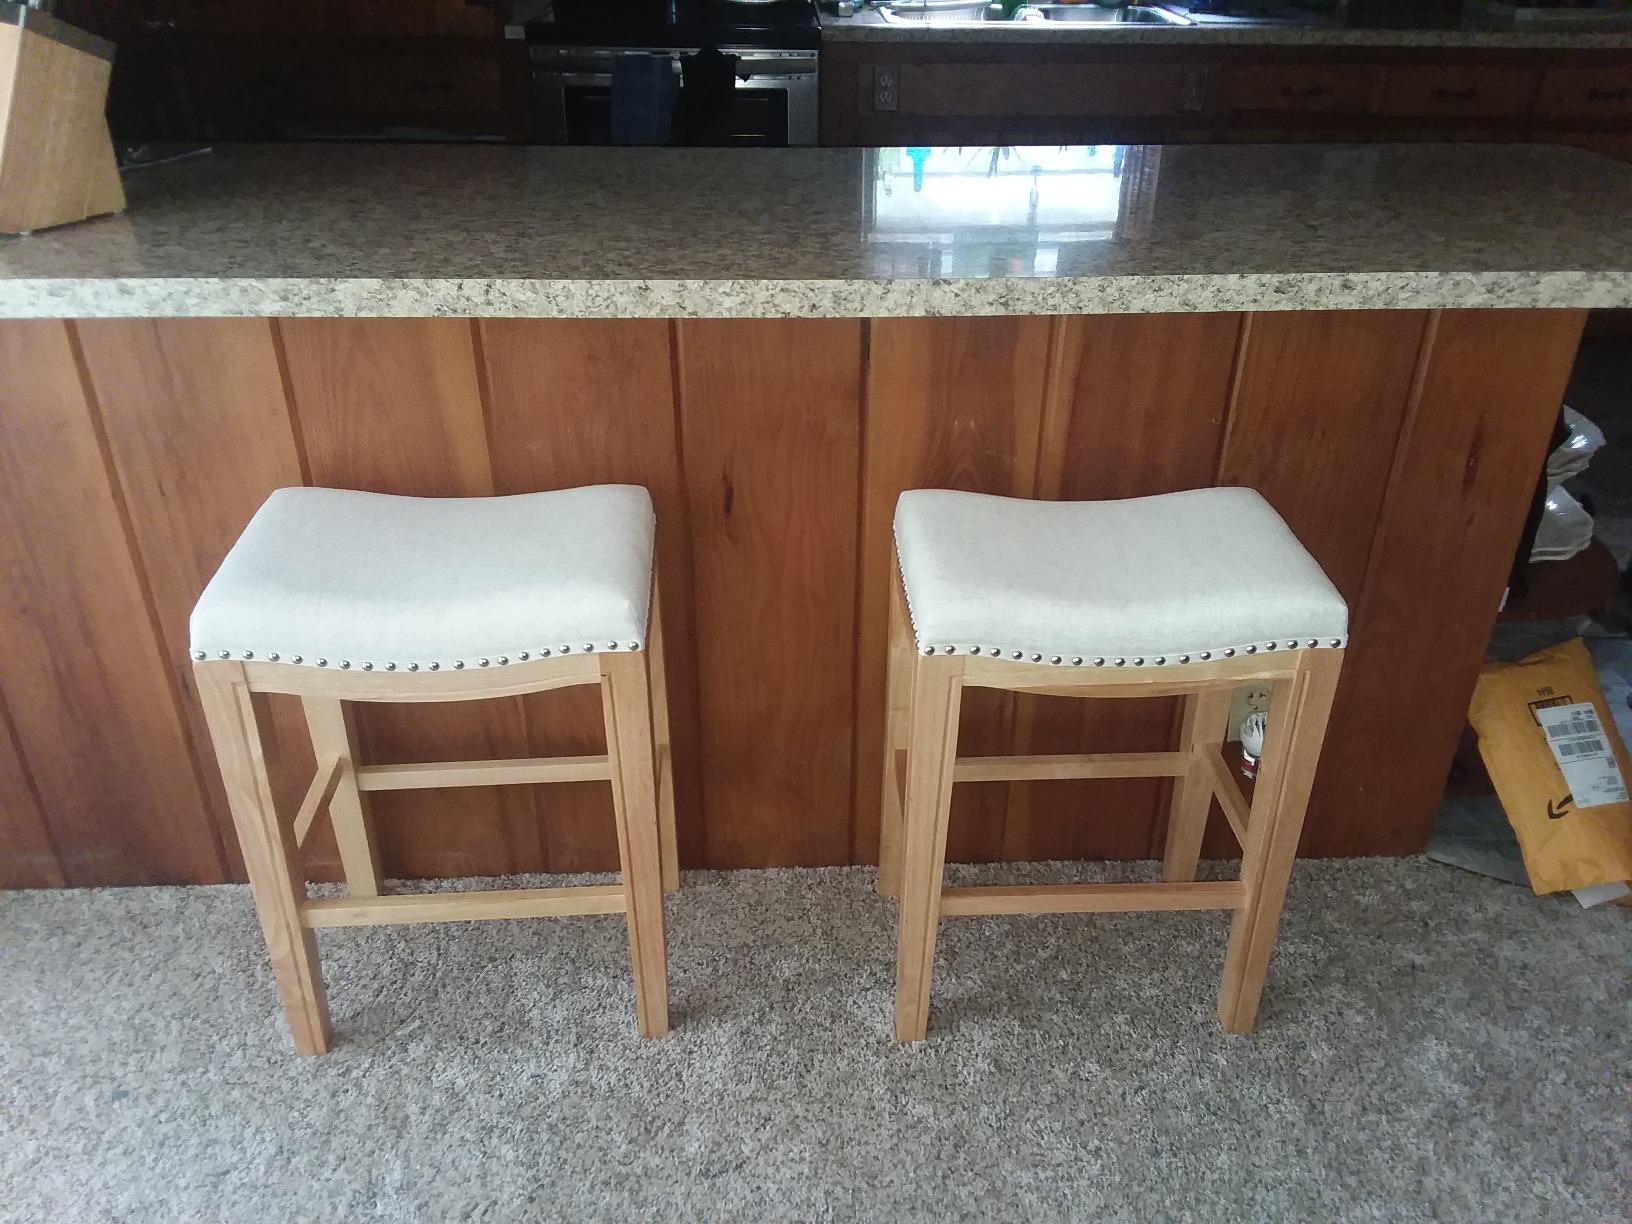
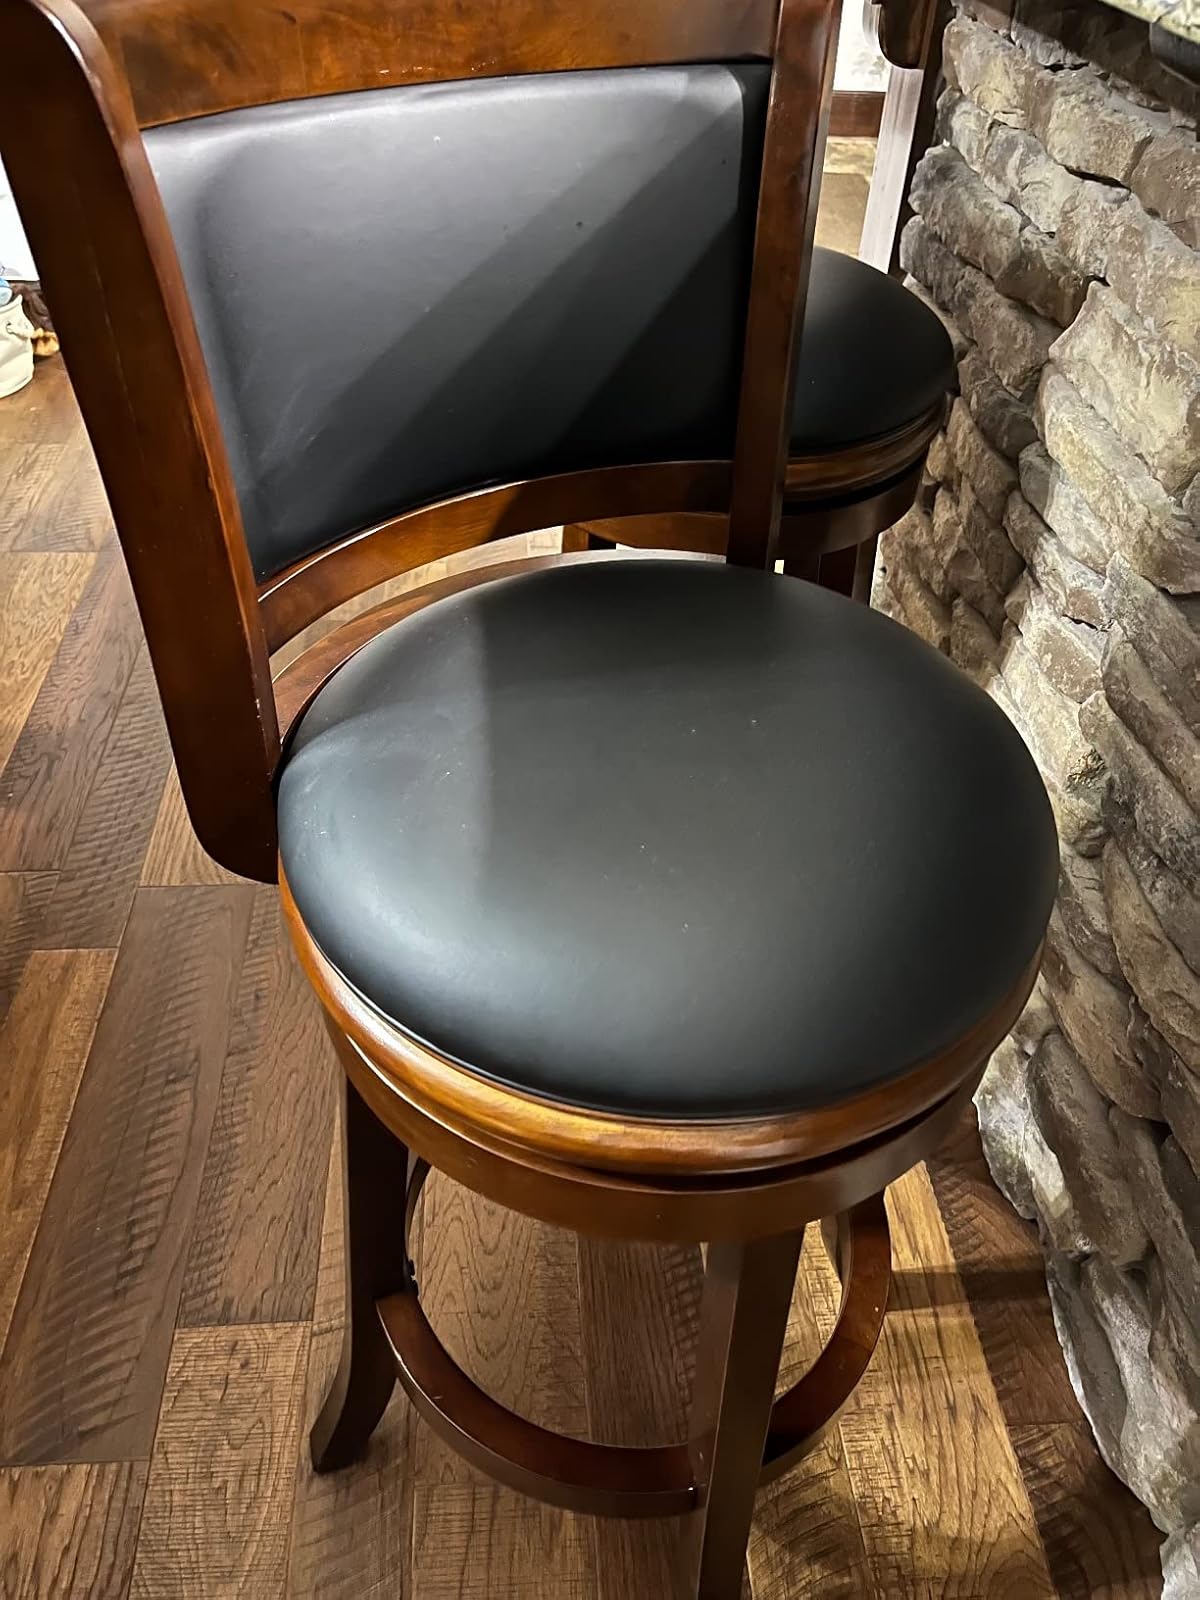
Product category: stool
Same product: no